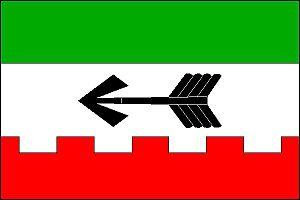
Svojšice est une commune du district de Pardubice, dans la région de Pardubice, en République tchèque. Sa population s'élevait à 260 habitants en 2017.